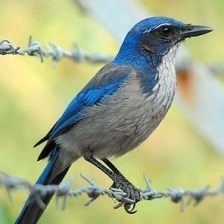
Species: CHARA DE COLLAR
Scientific name: CYANOLYCA ARMILLATA